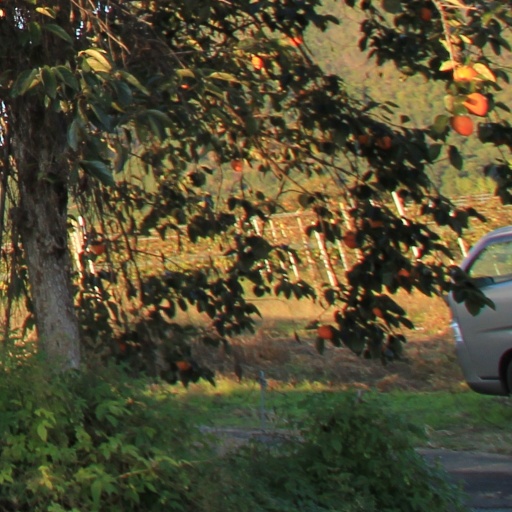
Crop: grape